Koester/Patburg House

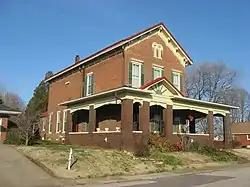
Koester-Patburg House, December 2011

Koester/Patburg House is a historic home located at Evansville, Indiana. It was built in 1873–1874, and is a two-story, rectangular, Italianate style brick dwelling. It has a low-pitched front gable roof and features a bracketed cornice and paneled frieze and original slatted shutters. It has a porch and porte cochere added in the 1920s. It was originally built as the country home of a wholesale grocer.